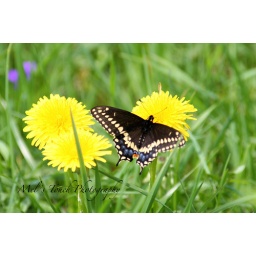
He was flying around in the field of Topsmead